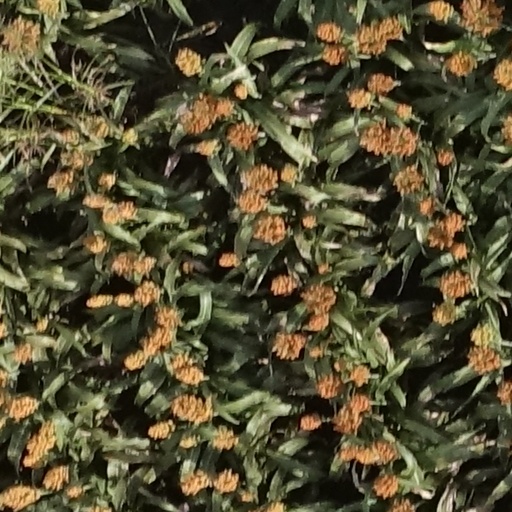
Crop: sorghum